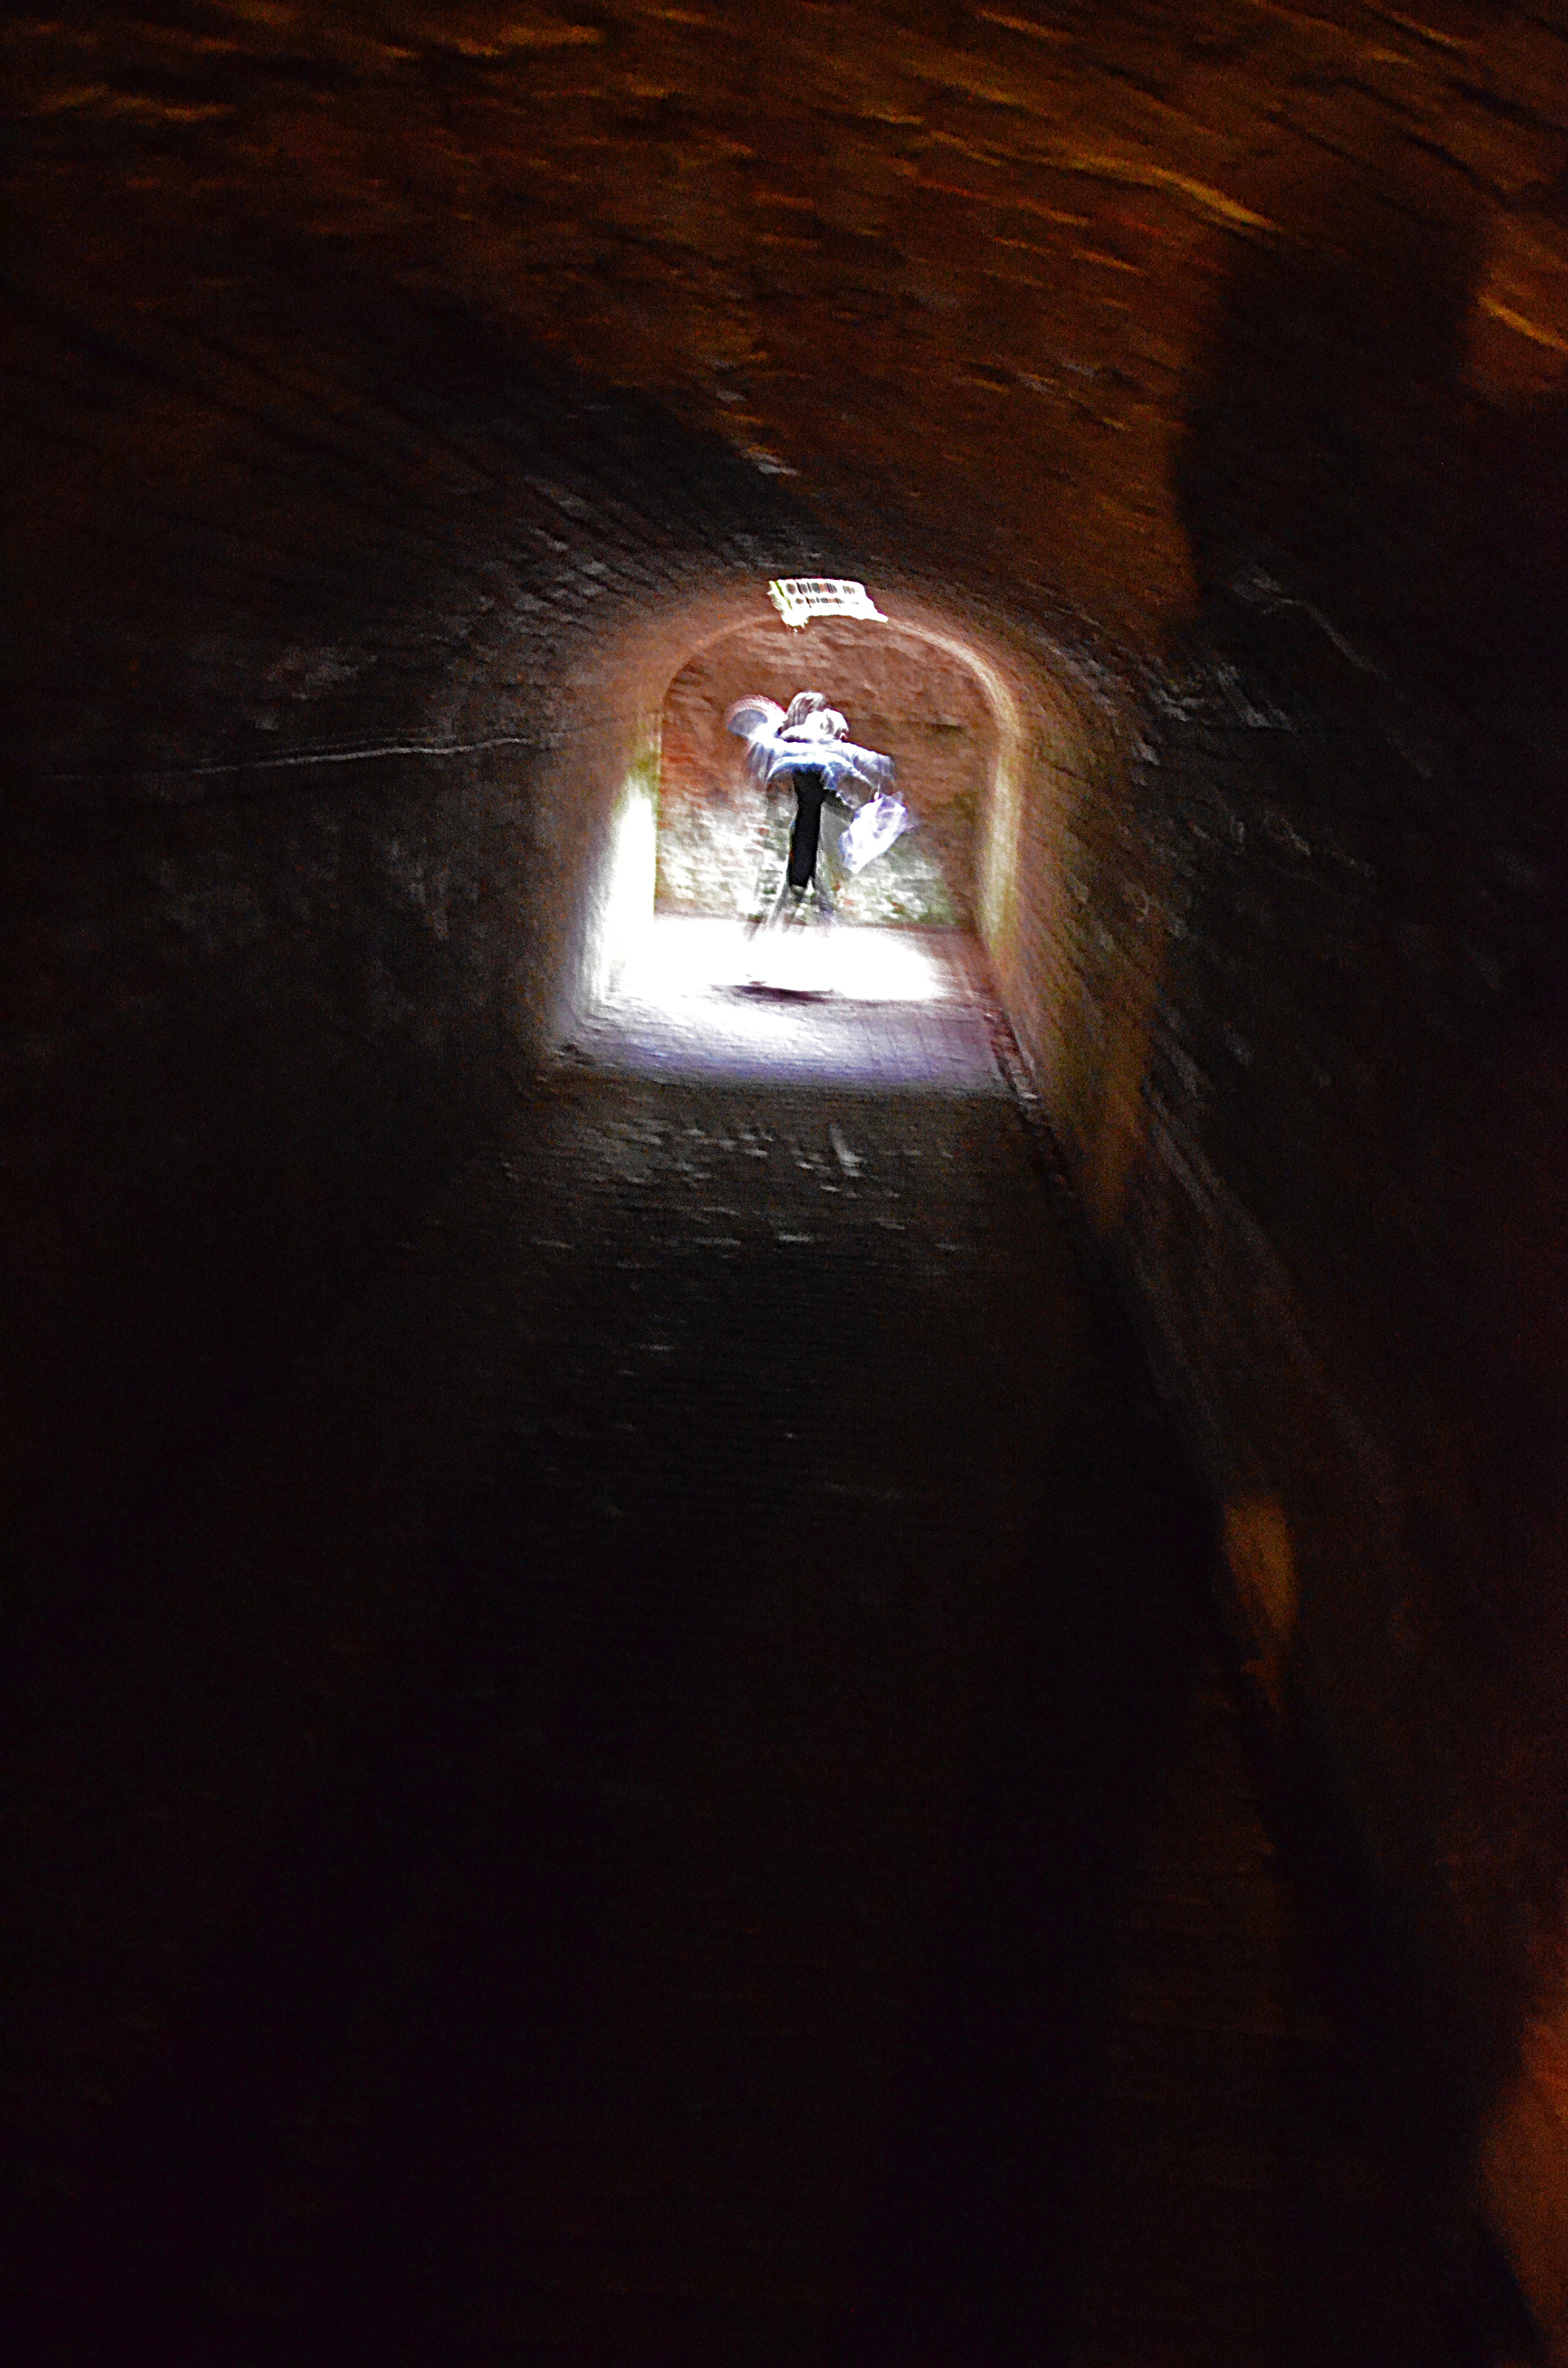
light, night, tunnel, formation, cave, darkness, caving, landform